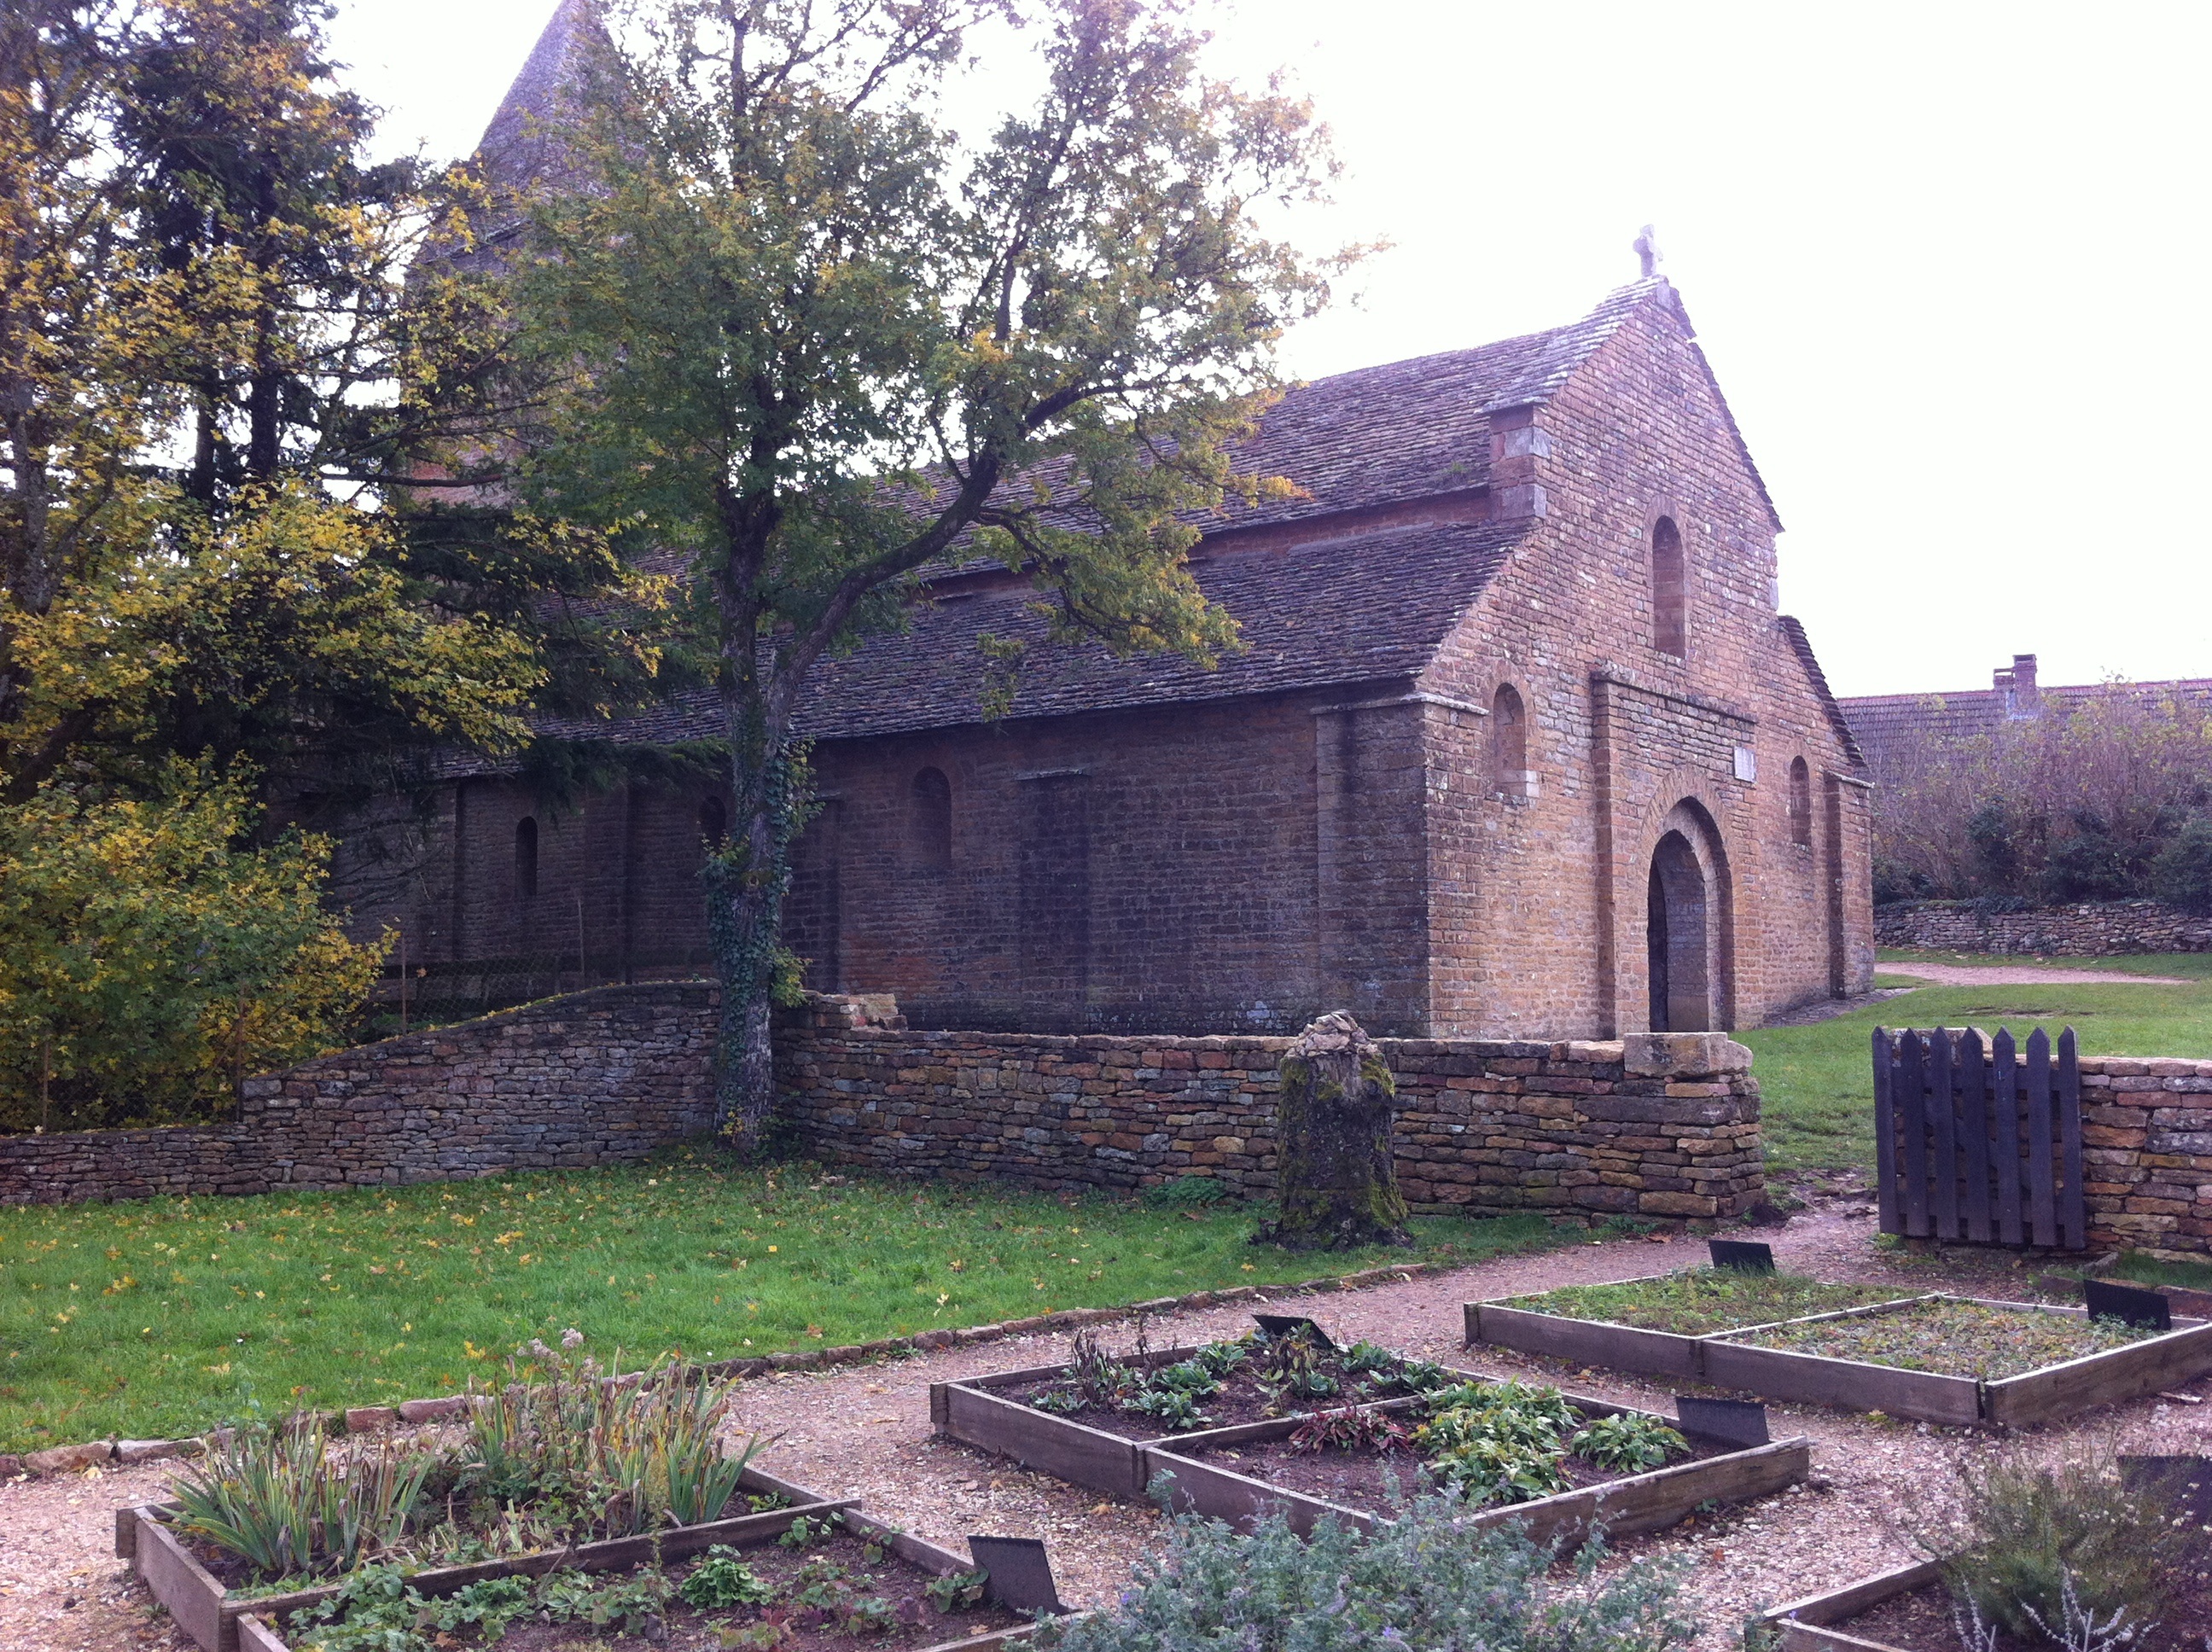
building, home, cottage, property, church, chapel, place of worship, ruins, estate, burgundy, brancion